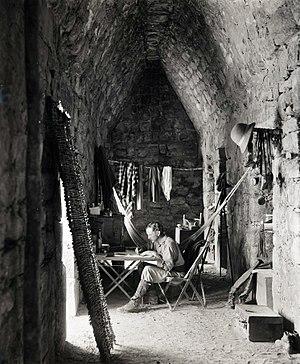
Chichén Itzá est une ancienne ville maya située entre Valladolid et Mérida dans la péninsule du Yucatán, au Mexique. Chichén Itzá fut probablement, au Xᵉ siècle, le principal centre religieux du Yucatán ; il reste aujourd’hui l’un des sites archéologiques les plus importants et les plus visités de la région. Le site a été classé au patrimoine mondial de l'UNESCO en 1988, et a été élu, le 7 juillet 2007, comme l'une des sept nouvelles merveilles du monde après un vote controversé organisé par la New Seven Wonders Foundation.
Alfred Percival Maudslay, né le 18 mars 1850, mort le 22 janvier 1931 est un diplomate britannique, explorateur, photographe et archéologue. Il fut l'un des premiers Européens à étudier les ruines maya.